Lang Hancock

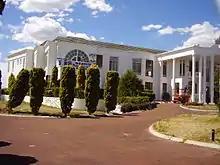
Prix d'Amour, during its demolition in early 2006.

Although the marriage would later prove tumultuous, early on Hancock was clearly infatuated with his young wife. He gave her money and investments in real estate in the Sydney area. Porteous, in turn, helped Hancock to look and act like a much younger man, belying his eight decades. As "The Age" put it, "Rose made Lang feel younger, sprucing up his wardrobe, dyeing his hair and getting rid of his cane." Together they built the "Prix d'Amour", a lavish 16-block mansion overlooking the Swan River. The mansion, which was modelled after Tara, the plantation mansion from the movie "Gone with the Wind", was the setting for many large parties at which Hancock and Porteous would "dance into the night".